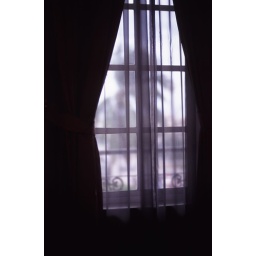
View through the silk curtain in a French style house in Phnom Penh